St. John the Evangelist Catholic Church (Philadelphia, Pennsylvania)

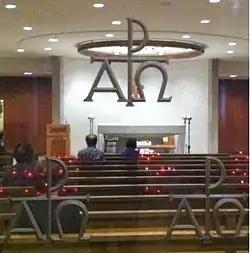

One of the more active parishes in Philadelphia, St. John's offers Sunday Masses at 8:30 a.m., 10:30 a.m., 12:30 p.m. and 6:00 p.m. (along with a Saturday evening Vigil Mass at 5:15 p.m.) in the upper church. It also offers three Masses each weekday in the lower church, at 7:45 a.m., 12:05 p.m., and 5:15 p.m., serving the numerous shoppers and an estimated 200,000 workers in the dense Center City area. At one time, in an effort to serve a special population, it even had a Mass at 2:45 a.m. on Sundays for workers leaving their businesses at that time, called the "Printers' Mass," because of the many newspaper printing plants nearby.